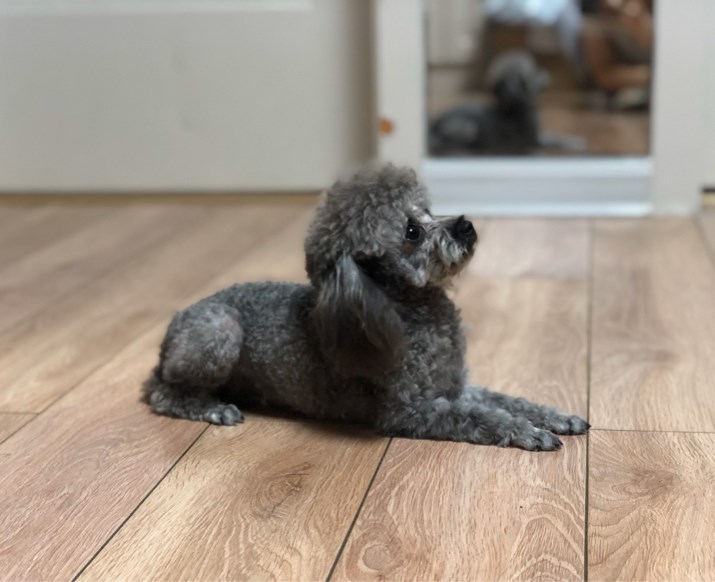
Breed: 7449-n000128-teddy